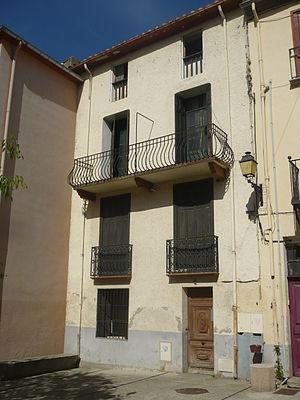
Maison sur La Place englobant l'église Saint-Étienne
L'église Saint-Étienne d'Arles-sur-Tech est une ancienne église romane située à Arles-sur-Tech, dans le département français des Pyrénées-Orientales. Il ne reste que quelques vestiges de la nef qui font désormais partie d'une maison et ne sont pas visibles de l'extérieur.
L'église Sainte-Cécile de Cos est une église de styles préroman et roman construite entre le IXᵉ et le XIᵉ siècles située au Tech, dans le département français des Pyrénées-Orientales.